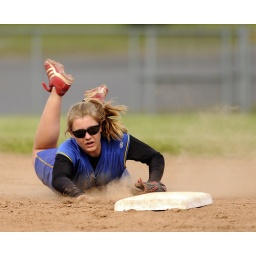
5/22/2008 Mike Orazzi | The Bristol PressRockville's Brianna Levick dives for a ground ball against Bristol Eastern on Thursday afternoon.